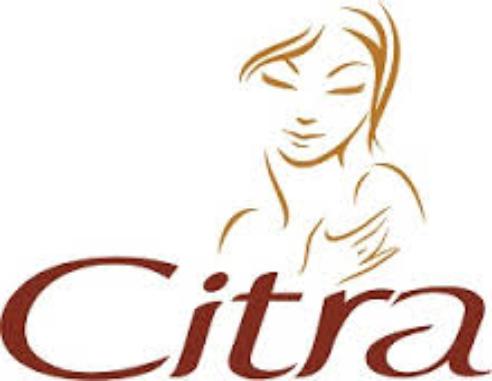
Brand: Citra
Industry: Others